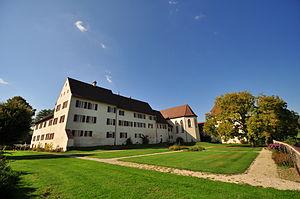
Pleigne Ancien Prieuré du Löwenburg
Cette liste présente les biens culturels d'importance nationale dans le canton du Jura. Cette liste correspond à l'édition 2009 de l'Inventaire Suisse des biens culturels d'importance nationale pour le canton du Jura. Il est trié par commune et inclus : 29 bâtiments séparés, 6 collections et 11 sites archéologiques.